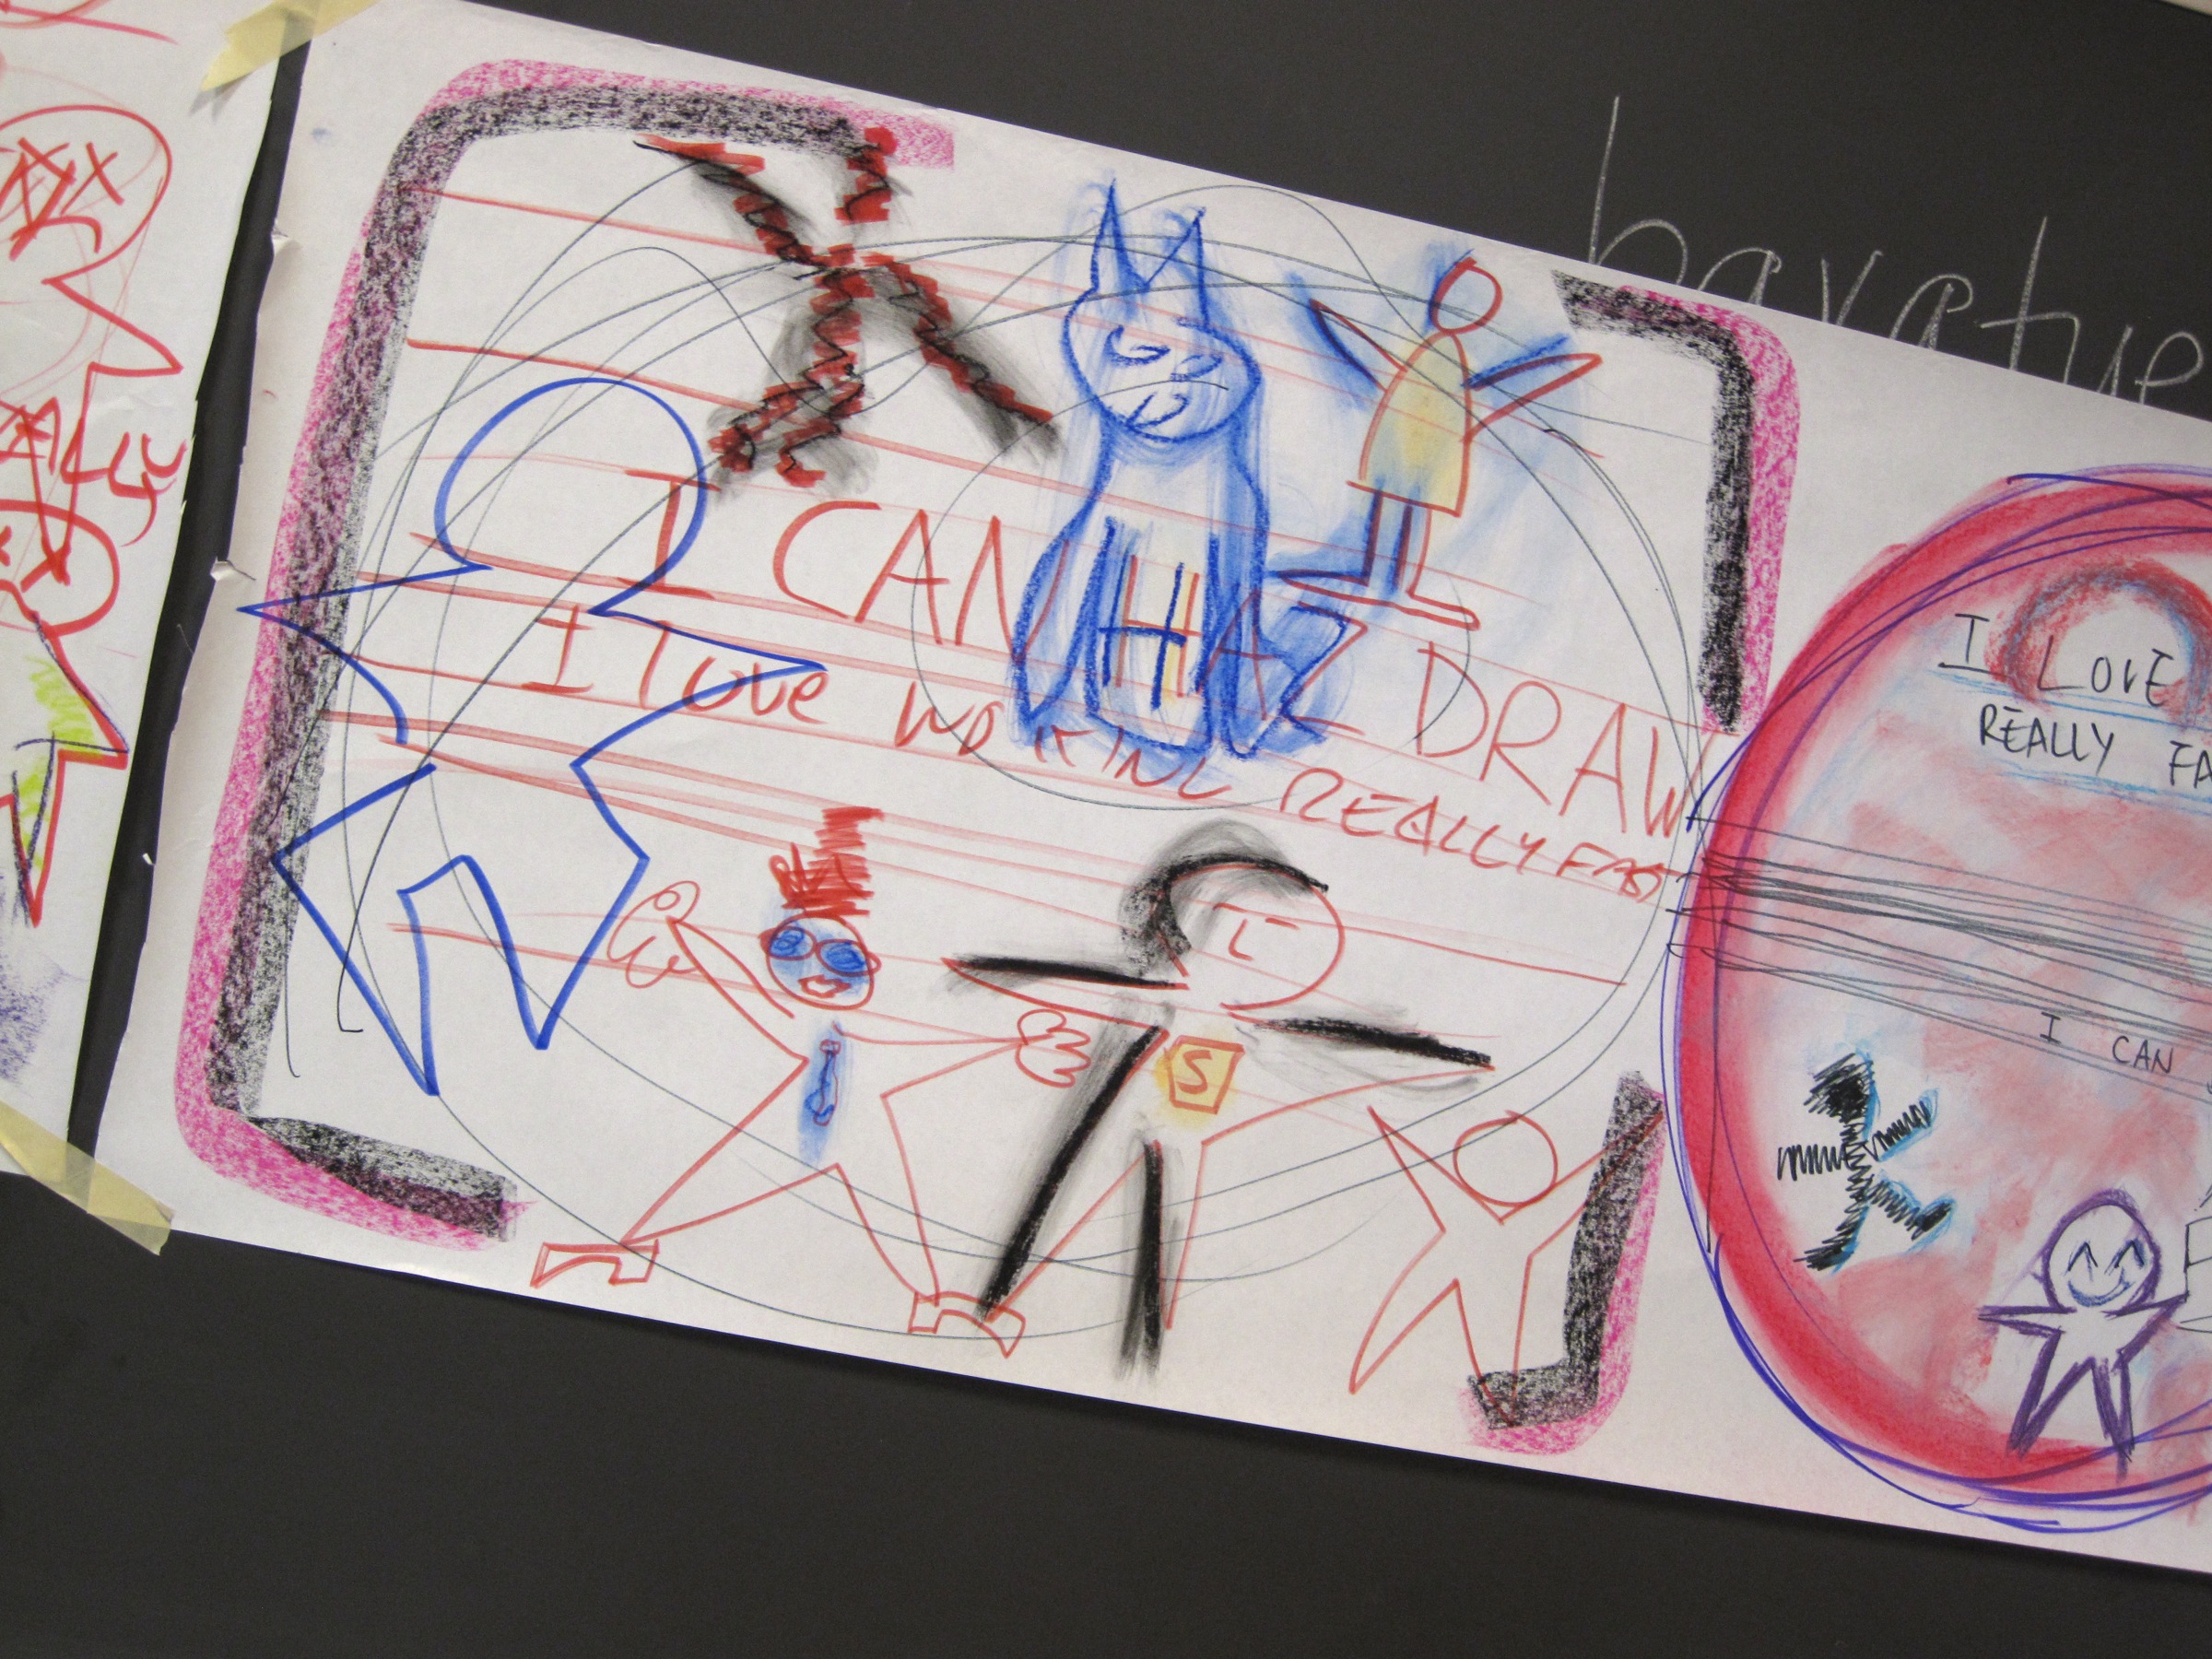
vancouver, art, sketch, drawing, shape, nv09, northernvoice09, visualthinking, graphicrecording